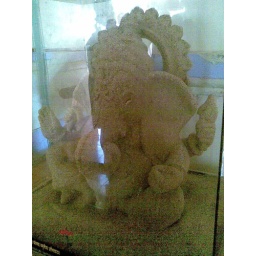
Ganpati made of sand and shells placed in Glass box in Malwan's fort.